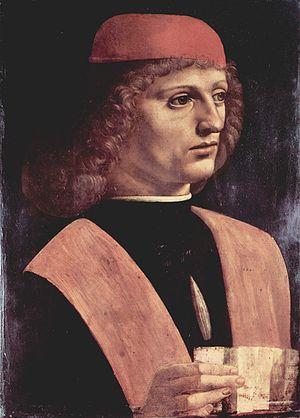
Le Portrait d'Isabelle d'Este est un carton réalisé entre décembre 1499 et début mars 1500 par le peintre florentin Léonard de Vinci, pour un tableau qui n'a très probablement jamais été réalisé. Cependant, en 2010, un portrait peint est retrouvé dans une collection particulière italienne. Analysé et authentifié par l’expert Carlo Pedretti, il s’agirait d'un portrait issu du carton et réalisé de la main du maître. Cet évènement donne lieu à de nouveaux débats et recherches.
Le 14 janvier est le 14ᵉ jour de l’année du calendrier grégorien. Il reste 351 jours avant la fin de l'année, 352 en cas d'année bissextile.